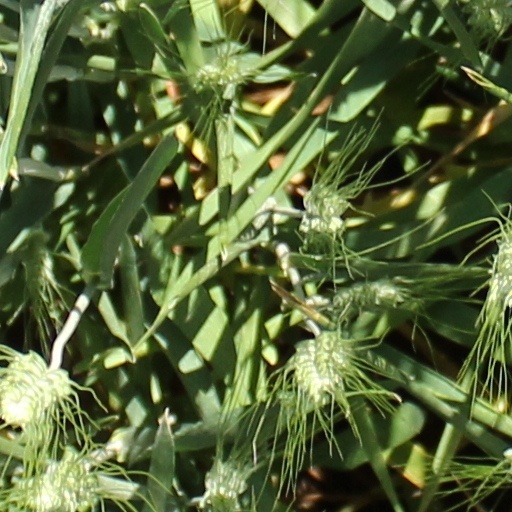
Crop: wheat